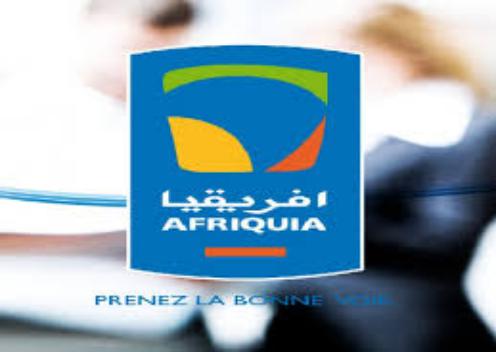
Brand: Afriquia
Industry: Others